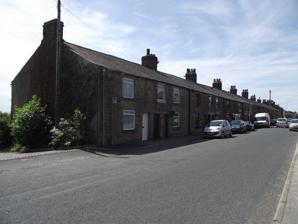
Building: Club Row, Longridge
Country: United Kingdom
Year built: 1793
Grade-II-listed terrace in Lancashire, England Club Row The buildings in 2007, looking southwest Location 6–44 Higher Road Longridge , Lancashire , England Coordinates 53°49′52″N 2°35′48″W / 53.83114°N 2.59676°W / 53.83114; -2.59676 Area Ribble Valley Built 1793 ; 232 years ago ( 1793 ) Listed Building – Grade II Designated 16 August 1983 Reference no. 1308531 Location of Club Row in Lancashire Club Row is a row of sandstone terraced houses on Higher Road in the English market town of Longridge , Lancashire , built between 1793 and 1804. Grade II listed , and numbered 6 to 44, they each have slate roofs and were built by the Longridge Building Club, one of the earliest terminating building societies in England. They have two storeys and cellars entered at the rear, and each house has one bay .  The windows and doorways have plain surrounds.  The doorways are grouped in threes, the centre door leading to the rear yard.  The cellars were used for handloom weaving. Popular culture The row is mentioned in Barry Durham's book The Legend of Arthur King and Other Tales of the Supernatural as the residence of British seaman George Hewitt. See also Listed buildings in Longridge References